Patrick J. Ottensmeyer International Railway Bridge

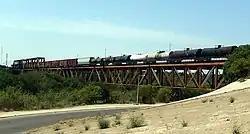
Train crossing the Patrick J. Ottensmeyer International Railway Bridge, as seen from the U.S.

The Patrick J. Ottensmeyer International Bridge (until 2025 it was known as the Texas Mexican Railway International Bridge) is an international railway bridge across the Rio Grande and U.S.-Mexico border between Laredo, Texas, and Nuevo Laredo, Tamaulipas, the only rail link between these cities. Owned and operated by CPKC, the single-track bridge is the busiest rail border crossing in North America. It is also known as the Laredo International Railway Bridge and Puente Negro (The Black Bridge).